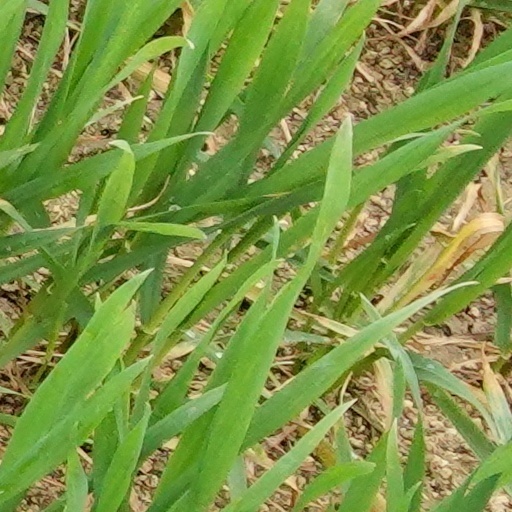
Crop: wheat